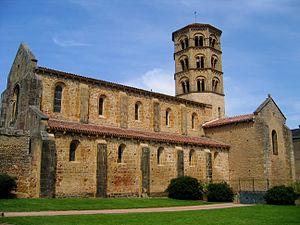
Anzy-le-Duc est une commune française située dans le département de Saône-et-Loire en région Bourgogne-Franche-Comté.